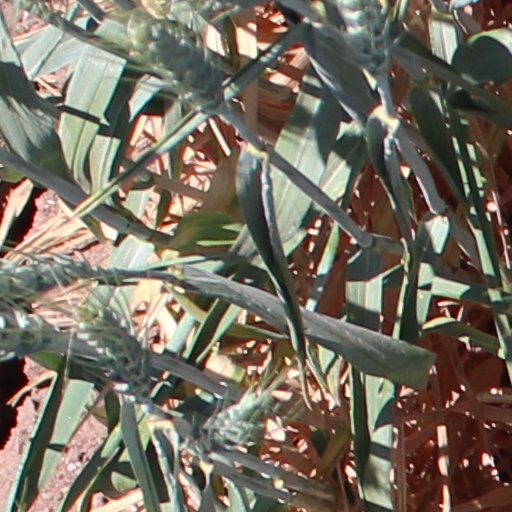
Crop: wheat